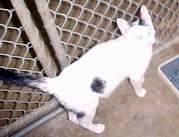
Label: cat